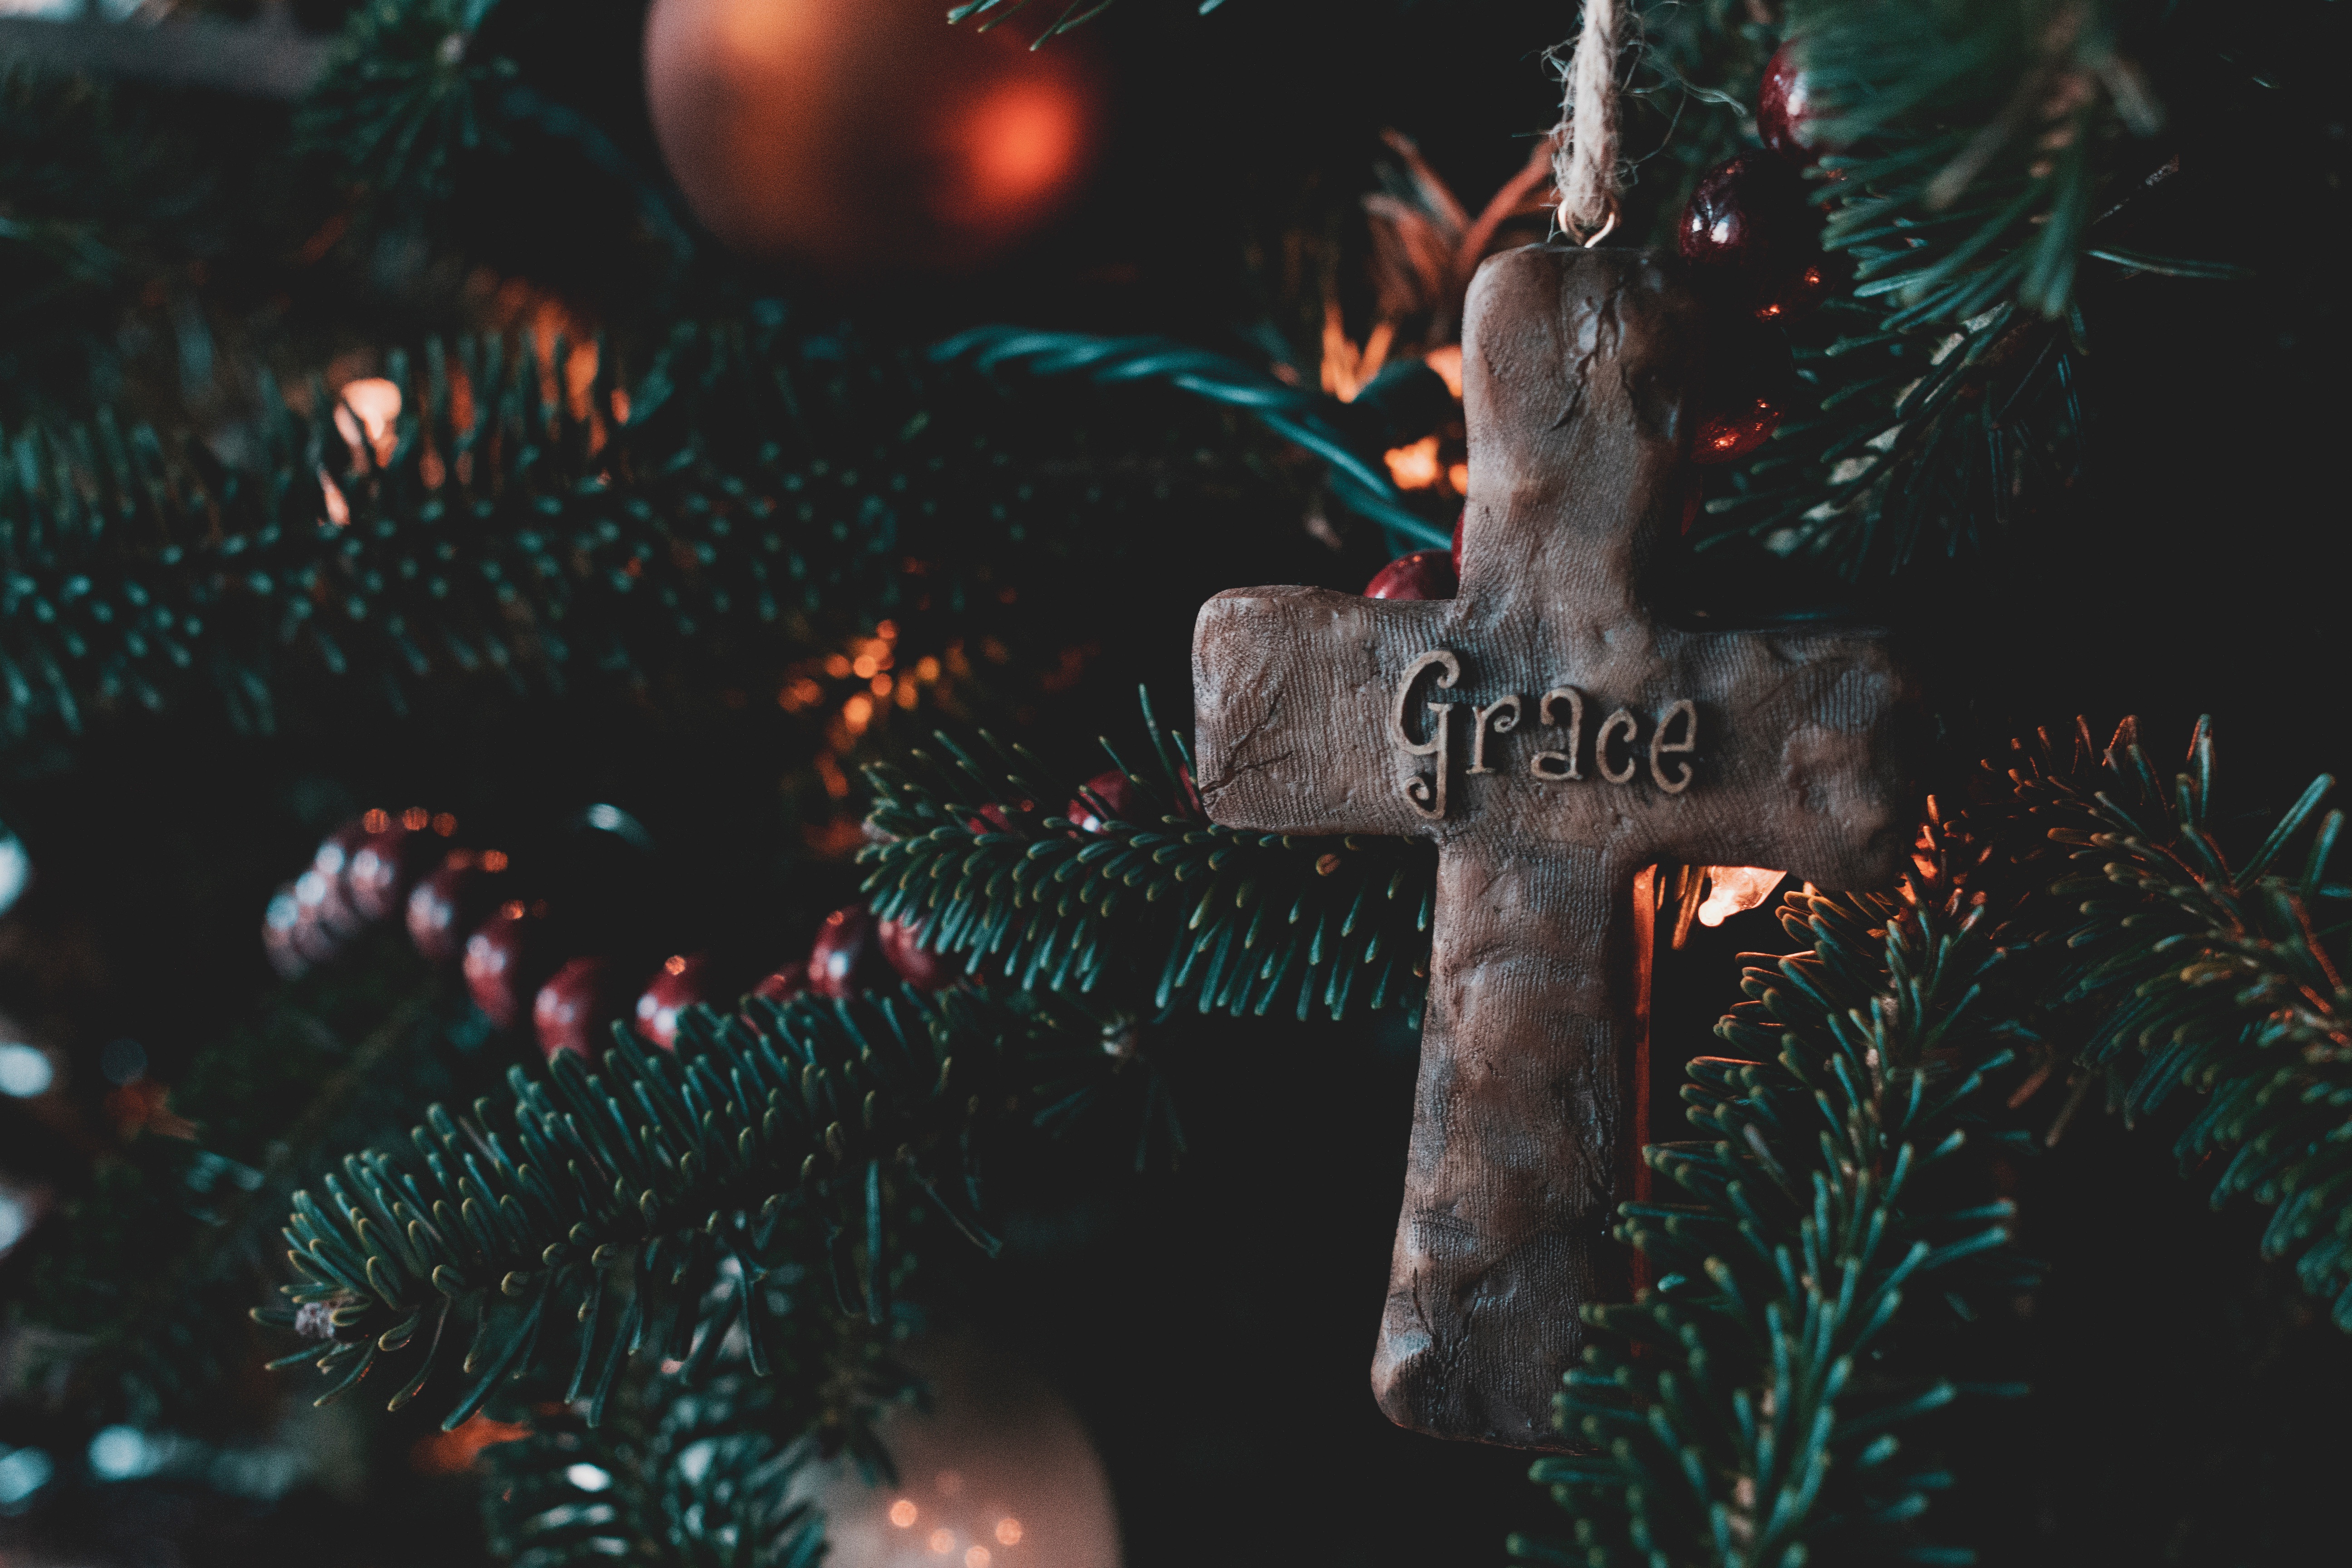
tree, light, night, decoration, darkness, christmas, festive, christmas decoration, grace, screenshot, special effects